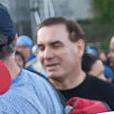
Age: 19